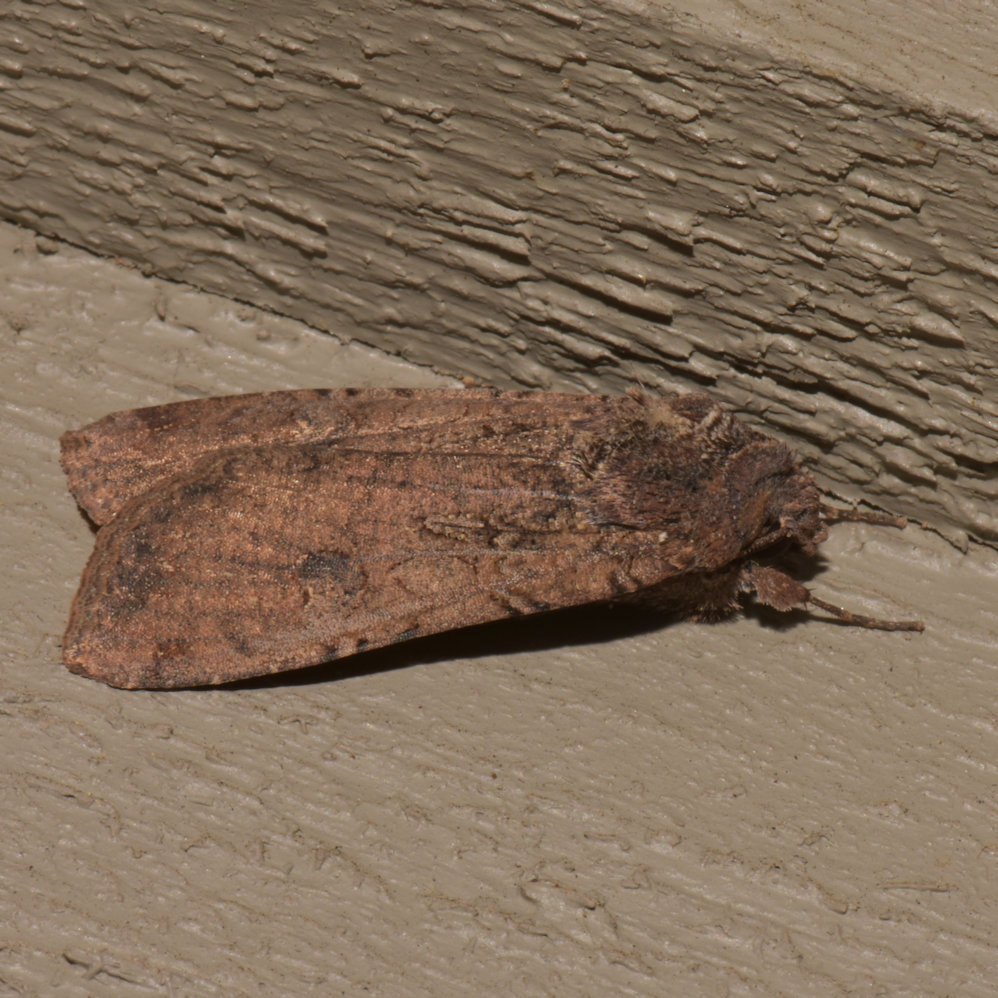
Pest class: cutworms